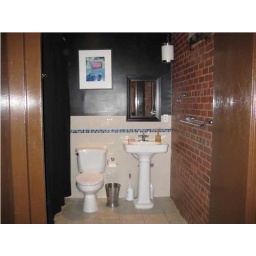
The bathroom is in the elevator shaft of the old building